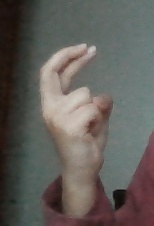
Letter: zay